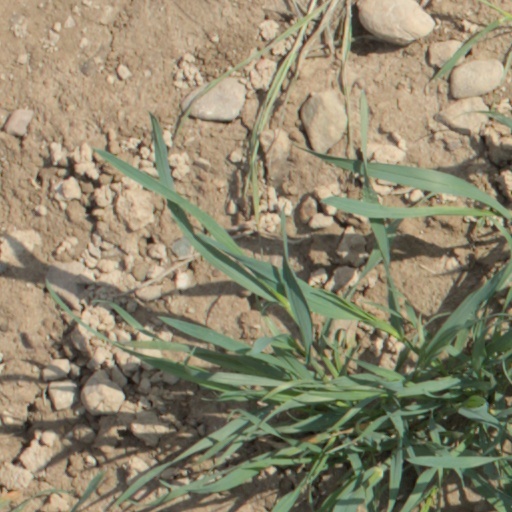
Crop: wheat